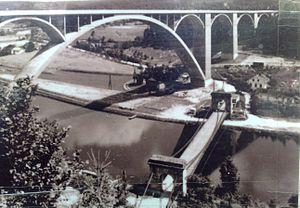
Le pont de Podolí est un pont routier en béton armé sur la Vltava, dans le district de Písek, en Bohême-du-Sud. Il est construit sur la route qui relie Tábor à Písek ; il se trouve entre les villages de Podolí I et Temešvár.
Le pont de Stádlec, Stádlecký Most en tchèque, traverse la rivière Lužnice à Stádlec depuis 1975 ; c'est le dernier survivant de style Empire, des ponts suspendus à chaînes en République tchèque. De sa construction en 1848 jusqu'en 1960, il enjambe la Vltava, dans le petit village de Podolsko. En 1959, il est inscrit au patrimoine national. Entre 1960 et 1975, il est démonté et déplacé à Stádlec, sur la Lužnice, d'où le nom qu'il porte aujourd'hui.